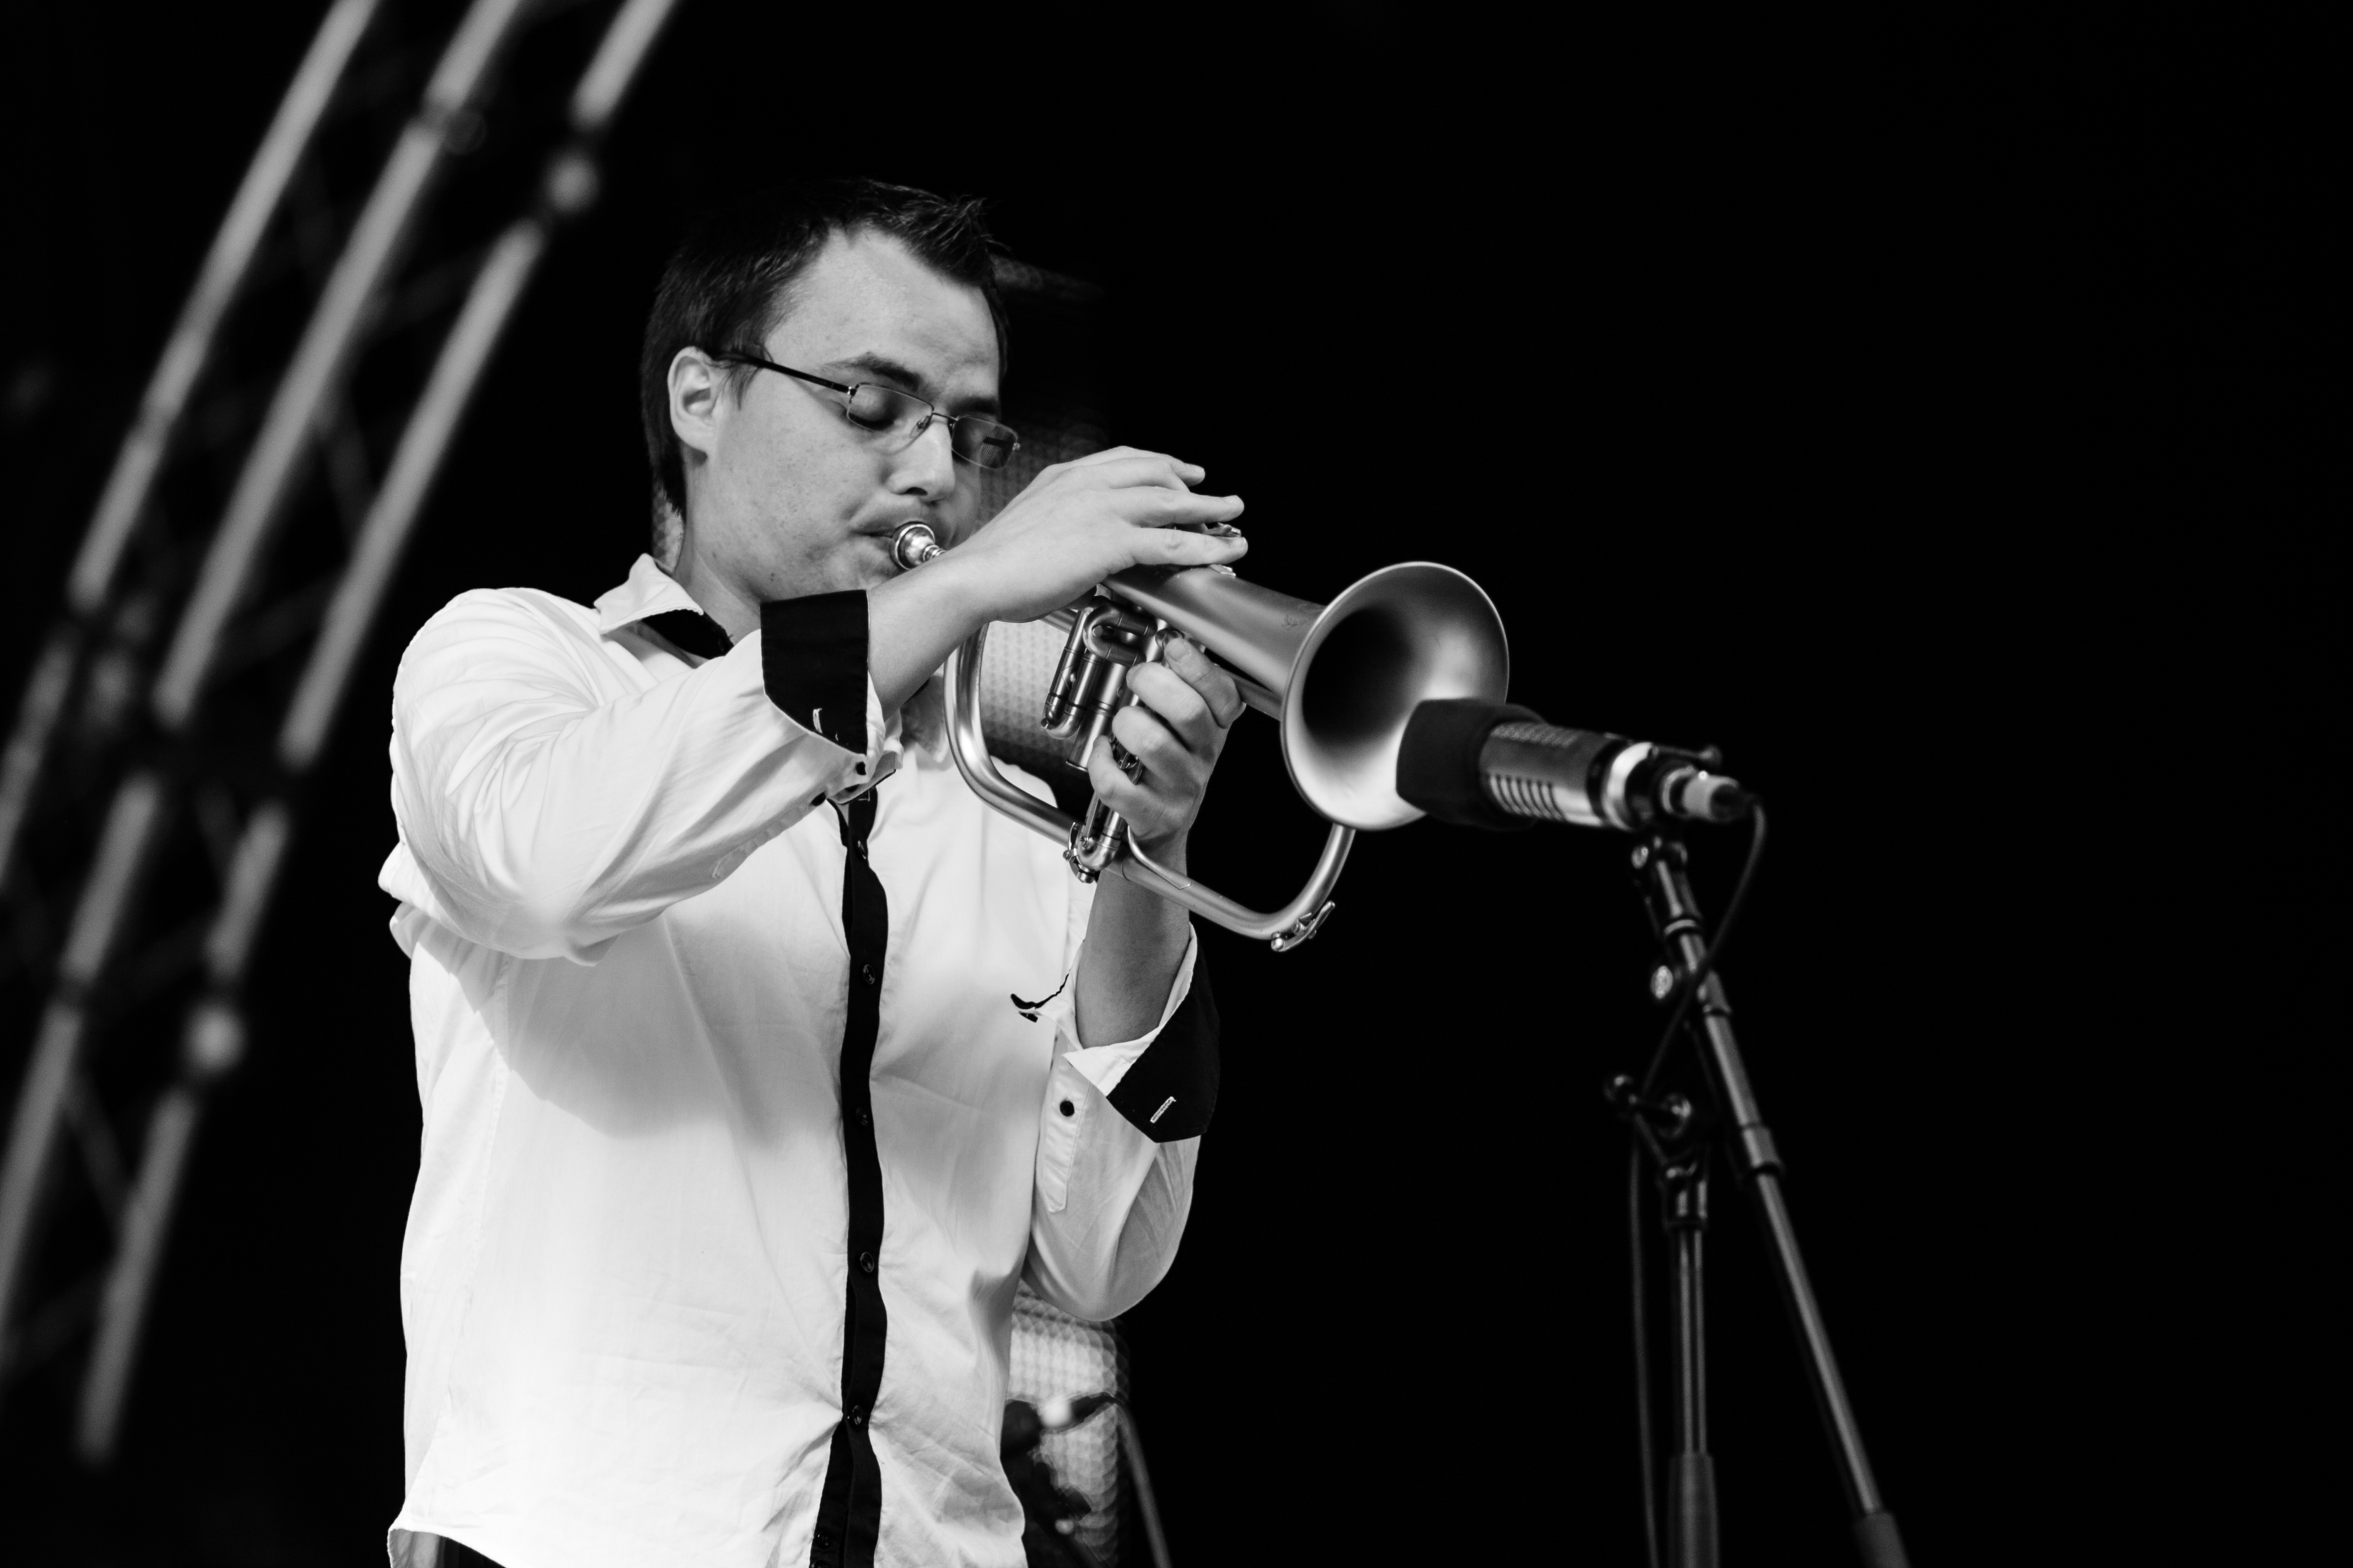
music, black and white, guitar, concert, live, musician, monochrome, stage, brussels, lift, marathon, jazz, bruxelles, 2012, performance, bassist, singing, guitarist, entertainment, performing arts, singer songwriter, monochrome photography